Pete Day

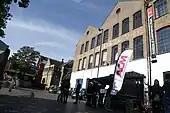
The Academy of Contemporary Music, where Pete Day taught for a year

Subsequently, he re-emerged as one half of DysonDay productions ltd in 1999– Phil Dyson, a former assistant/ keyboardist of Mike Stock studios, completing the duo. The team remixed tracks for Madasun, Faithless, Dido, and Rob Dougan – including his club song, "Clubbed to Death", (which was later released under the Point4 banner). While getting DysonDay productions off the ground, he spent a year teaching studio recording techniques at the Academy of Contemporary Music, close to his home in Guildford.